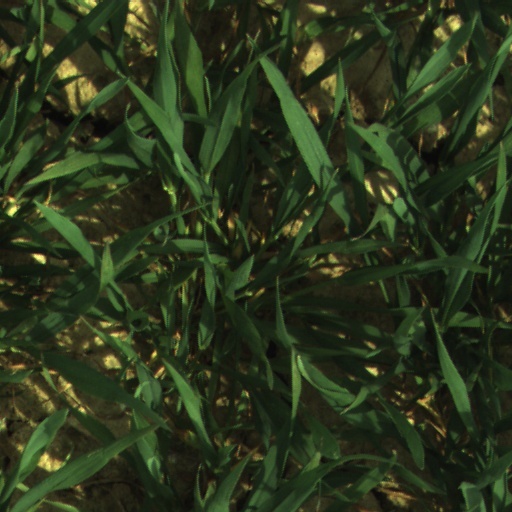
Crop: wheat